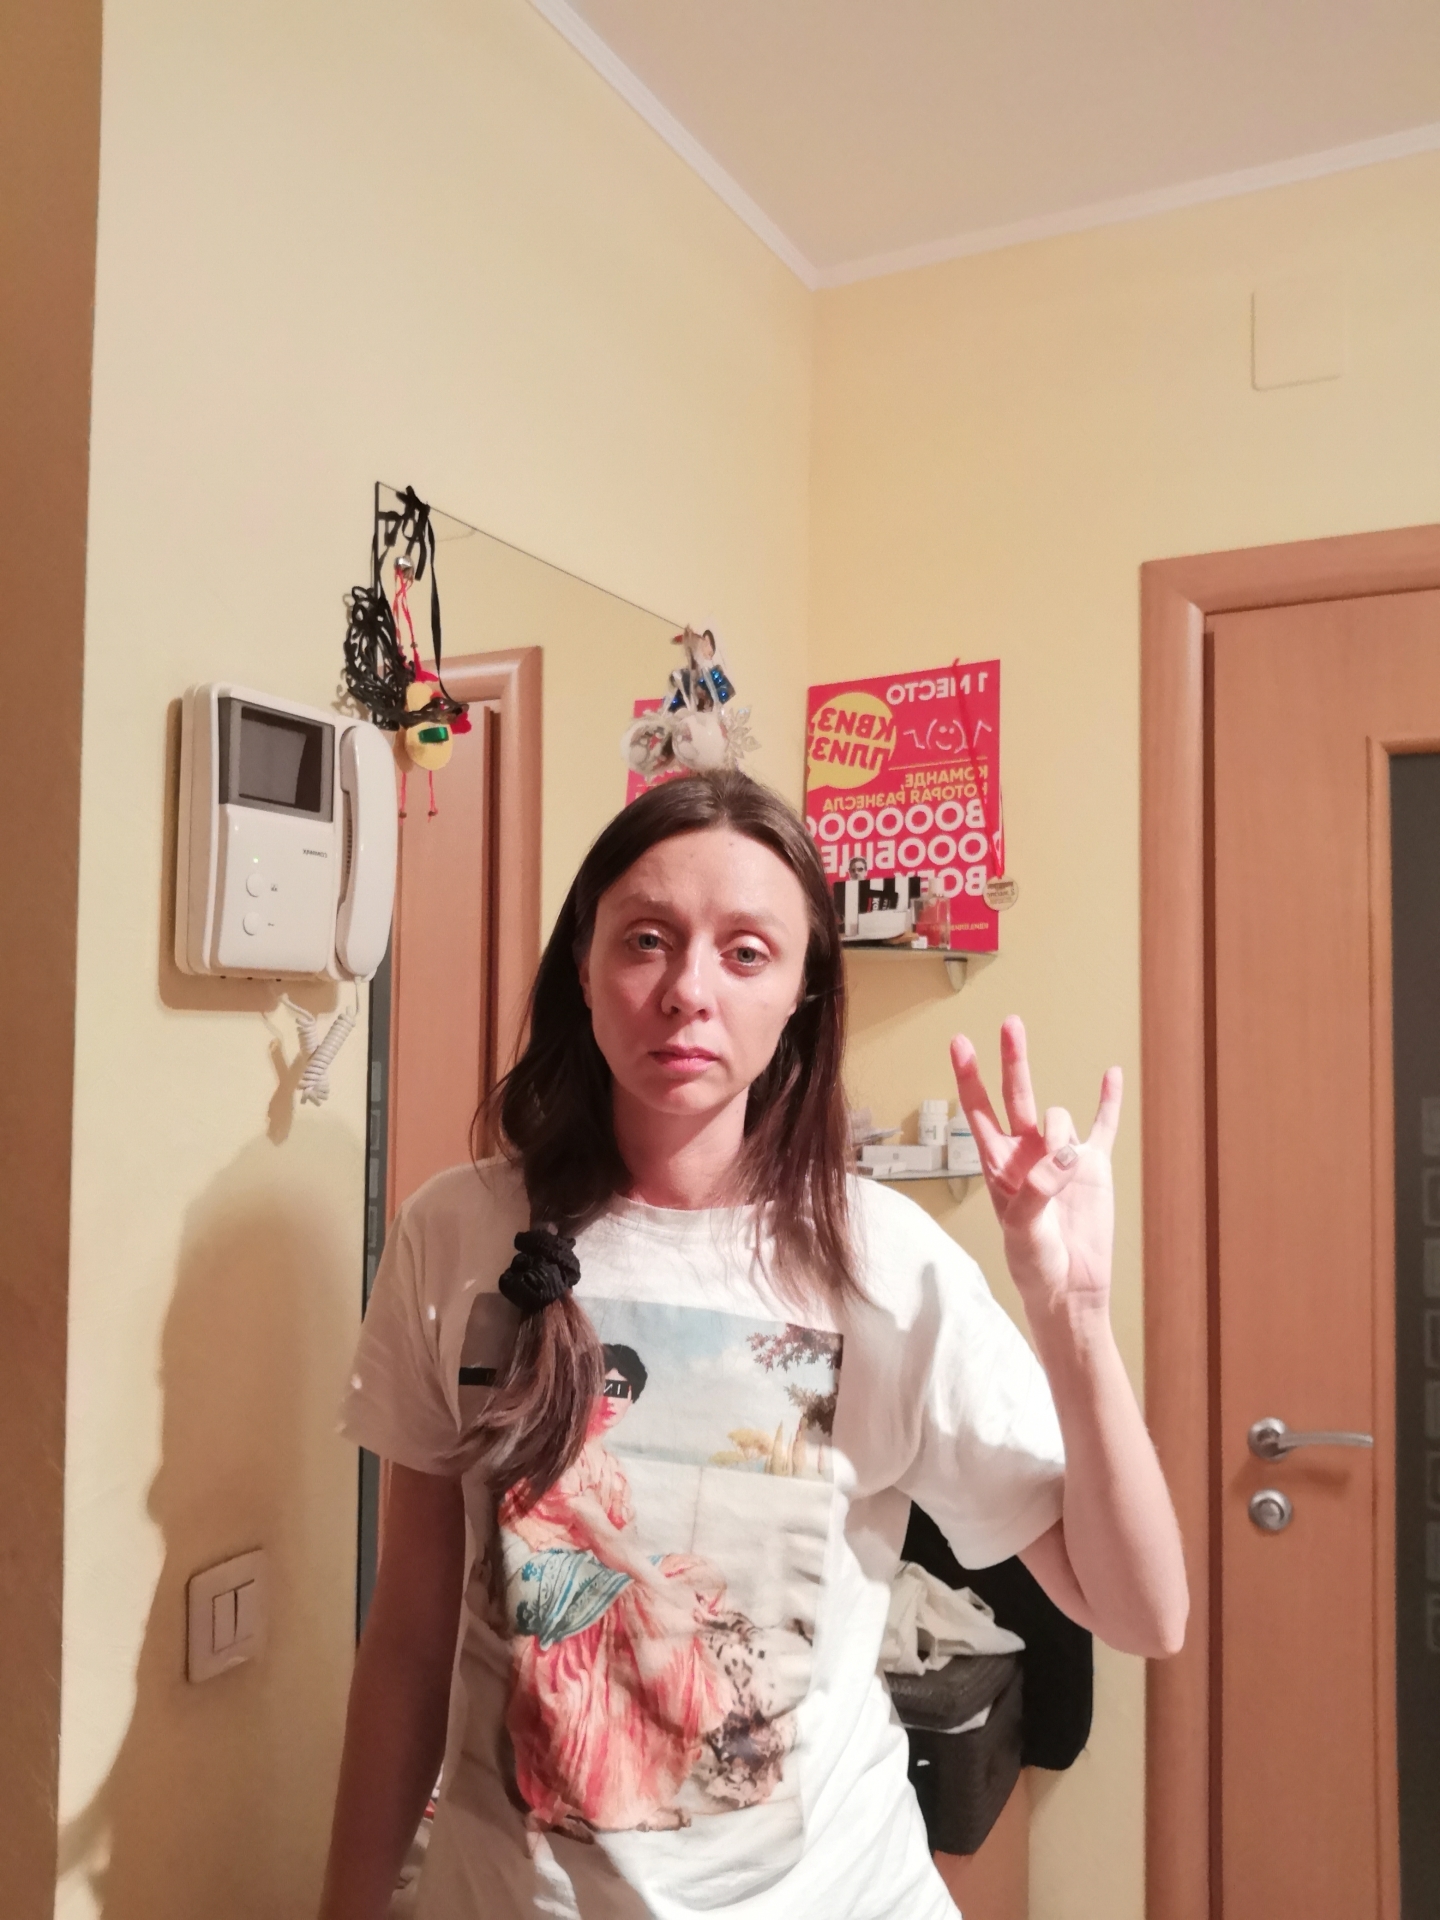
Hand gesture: three3